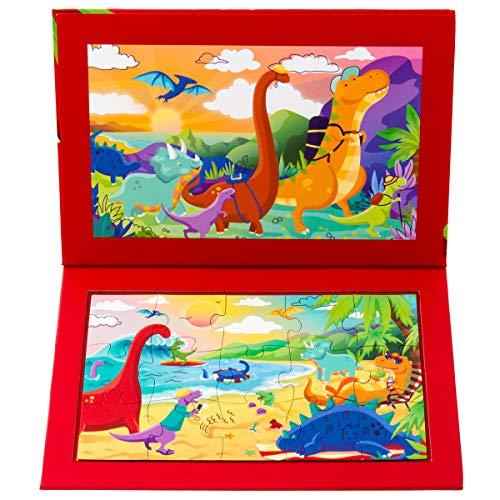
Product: Stephen Joseph 2-Sided Magnetic Puzzle, Dino
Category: Toys & Games | Learning & Education
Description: Pieces stay put: magnetic pieces don't slip and slide around, making this puzzle perfect for restaurants, travel, in waiting rooms, and on-the-go.
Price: $7.90
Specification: ProductDimensions:8.5x7x0.5inches|ItemWeight:9.6ounces|ShippingWeight:9.6ounces(Viewshippingratesandpolicies)|ASIN:B013H26D6M|Itemmodelnumber:SJ116759|Manufacturerrecommendedage:36months-8years